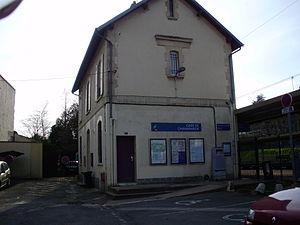
Gare de Chamarande, Essonne, France
Chamarande est une commune française située à quarante kilomètres au sud de Paris dans le département de l'Essonne en région Île-de-France.
La gare de Chamarande est une gare ferroviaire française de la ligne de Paris-Austerlitz à Bordeaux-Saint-Jean, située sur le territoire de la commune de Chamarande, dans le département de l'Essonne en région Île-de-France.